Fitzwilliam Museum

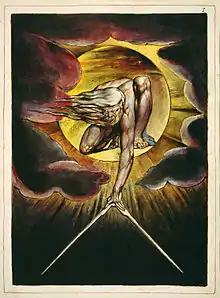
Copy K of William Blake's "The Ancient of Days", 1794

There is also the largest collection of 16th-century Elizabethan virginal manuscript music written by some of the most notable composers of the time, such as William Byrd, Doctor John Bull, Orlando Gibbons and Thomas Tallis.